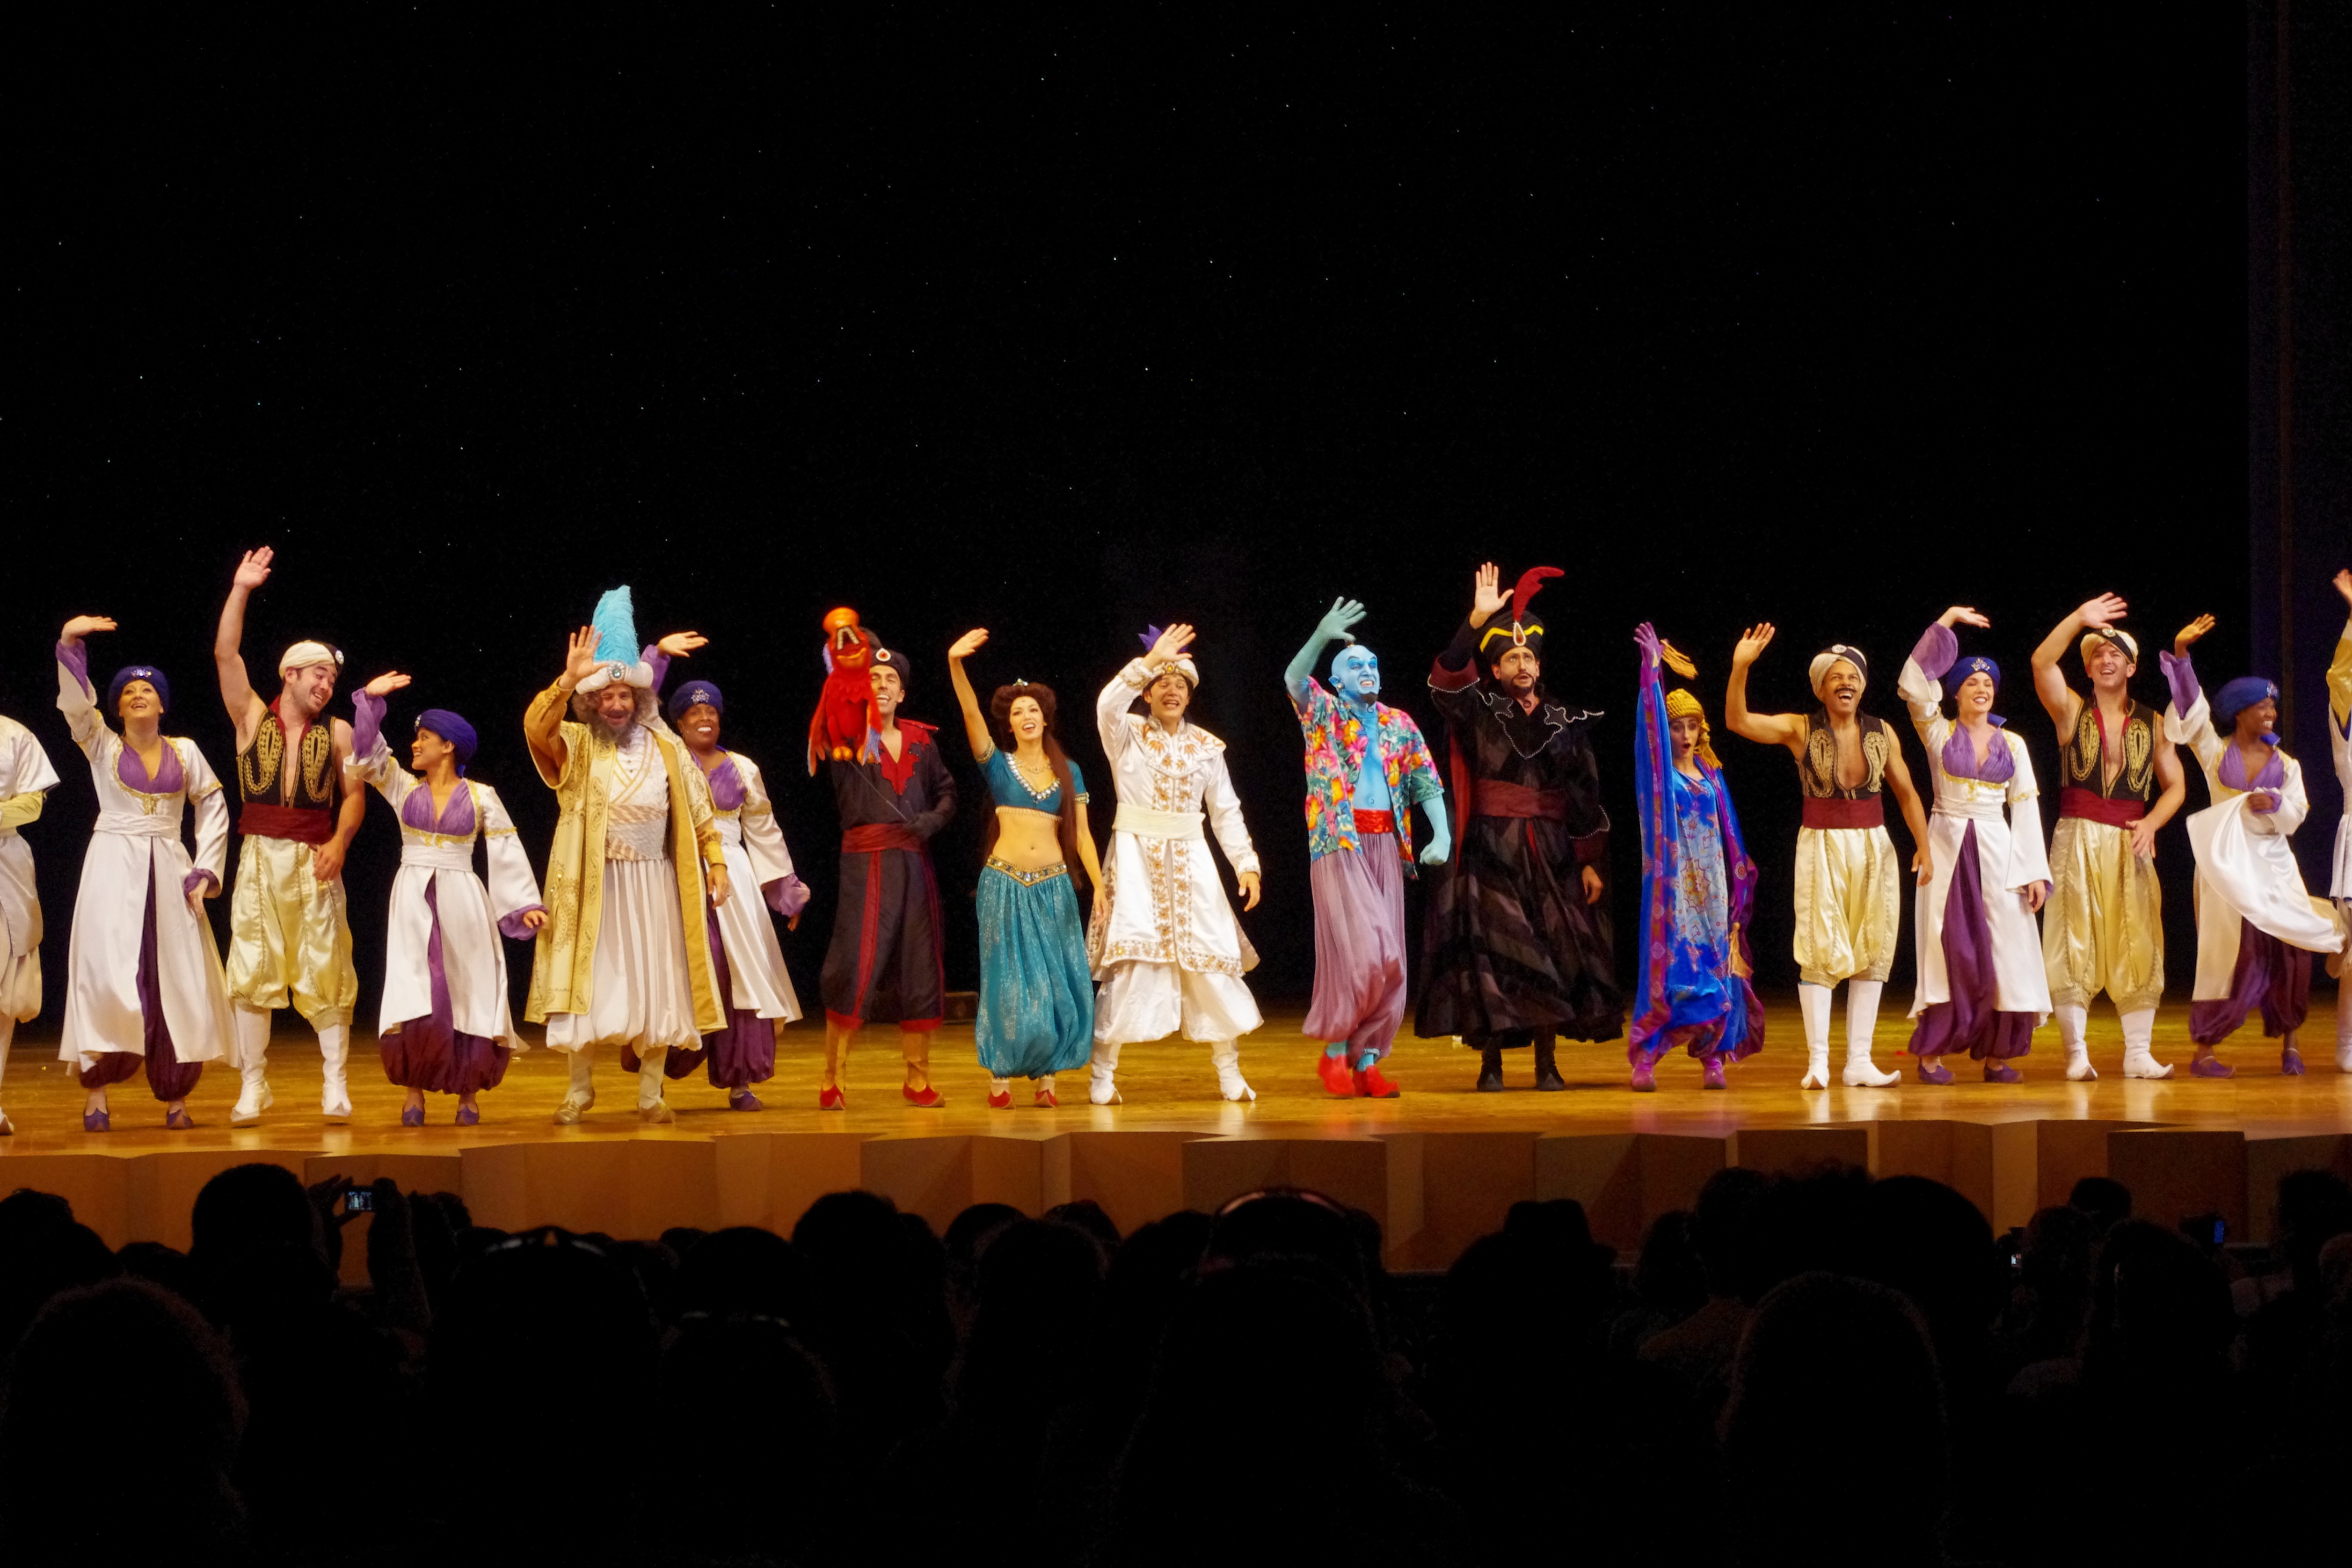
play, wave, audience, dance, thank you, performance art, theatre, stage, bow, crew, cast, entertainment, goodbye, act, performing arts, folk dance, aladdin, musical theatre